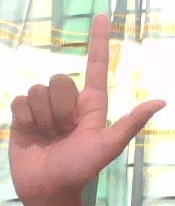
ASL sign: L